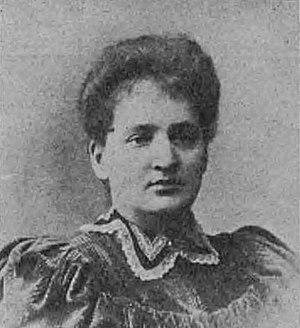
Bronia Dłuska, née Bronisława Marie Skłodowska le 28 mars 1865 à Varsovie et morte le 15 avril 1939 dans la même ville, est une médecin polonaise, sœur de Marie Curie.
La diaspora polonaise en France est constituée par l'ensemble des personnes nées sur le territoire de la Pologne ainsi que de leurs descendants, se disant Polonais et vivant sur le territoire français. Les Polonais désignent leur communauté par le terme latin de Polonia. L'histoire de la Polonia française remonte au début du XIXᵉ siècle, à l'époque où l'État polonais était dépecé et rayé de la carte de l'Europe par les pays voisins et où les persecutions conduites par ces puissances occupantes poussaient les Polonais à l'exil.
La famille Curie est une illustre famille de scientifiques. Plusieurs membres ont reçu le prix Nobel, notamment de physique, chimie ou le prix Nobel de la paix. Pierre et Marie Curie, ainsi que leur fille, Irène Joliot-Curie, et leur gendre, Frédéric Joliot, en sont les membres les plus éminents.